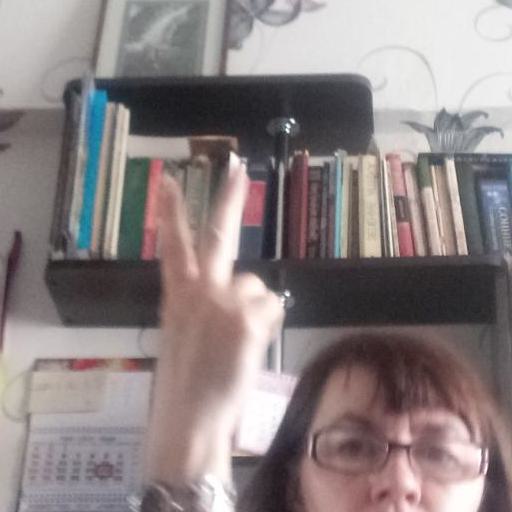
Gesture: peace_inverted